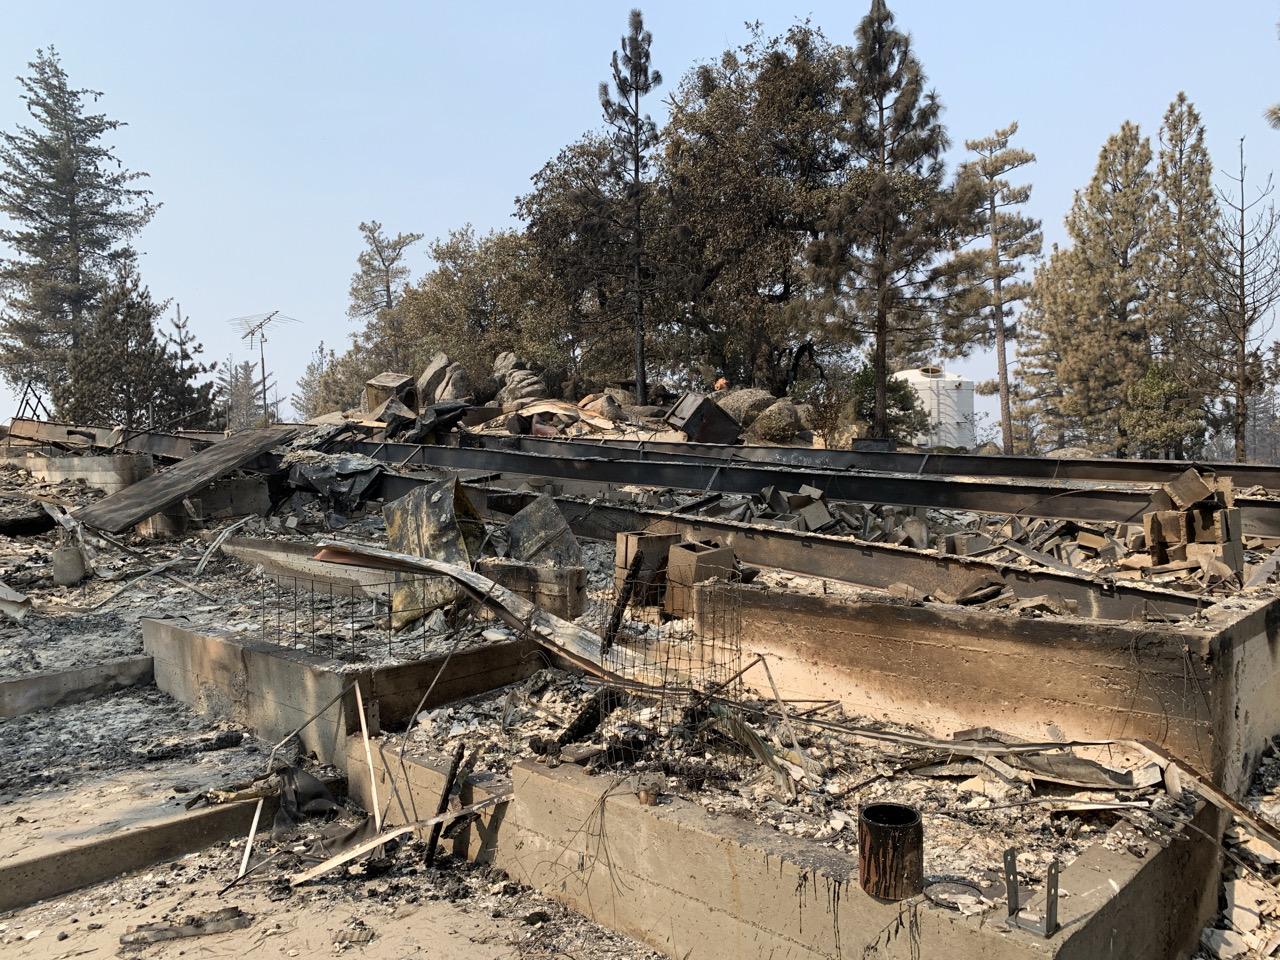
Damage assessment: destroyed